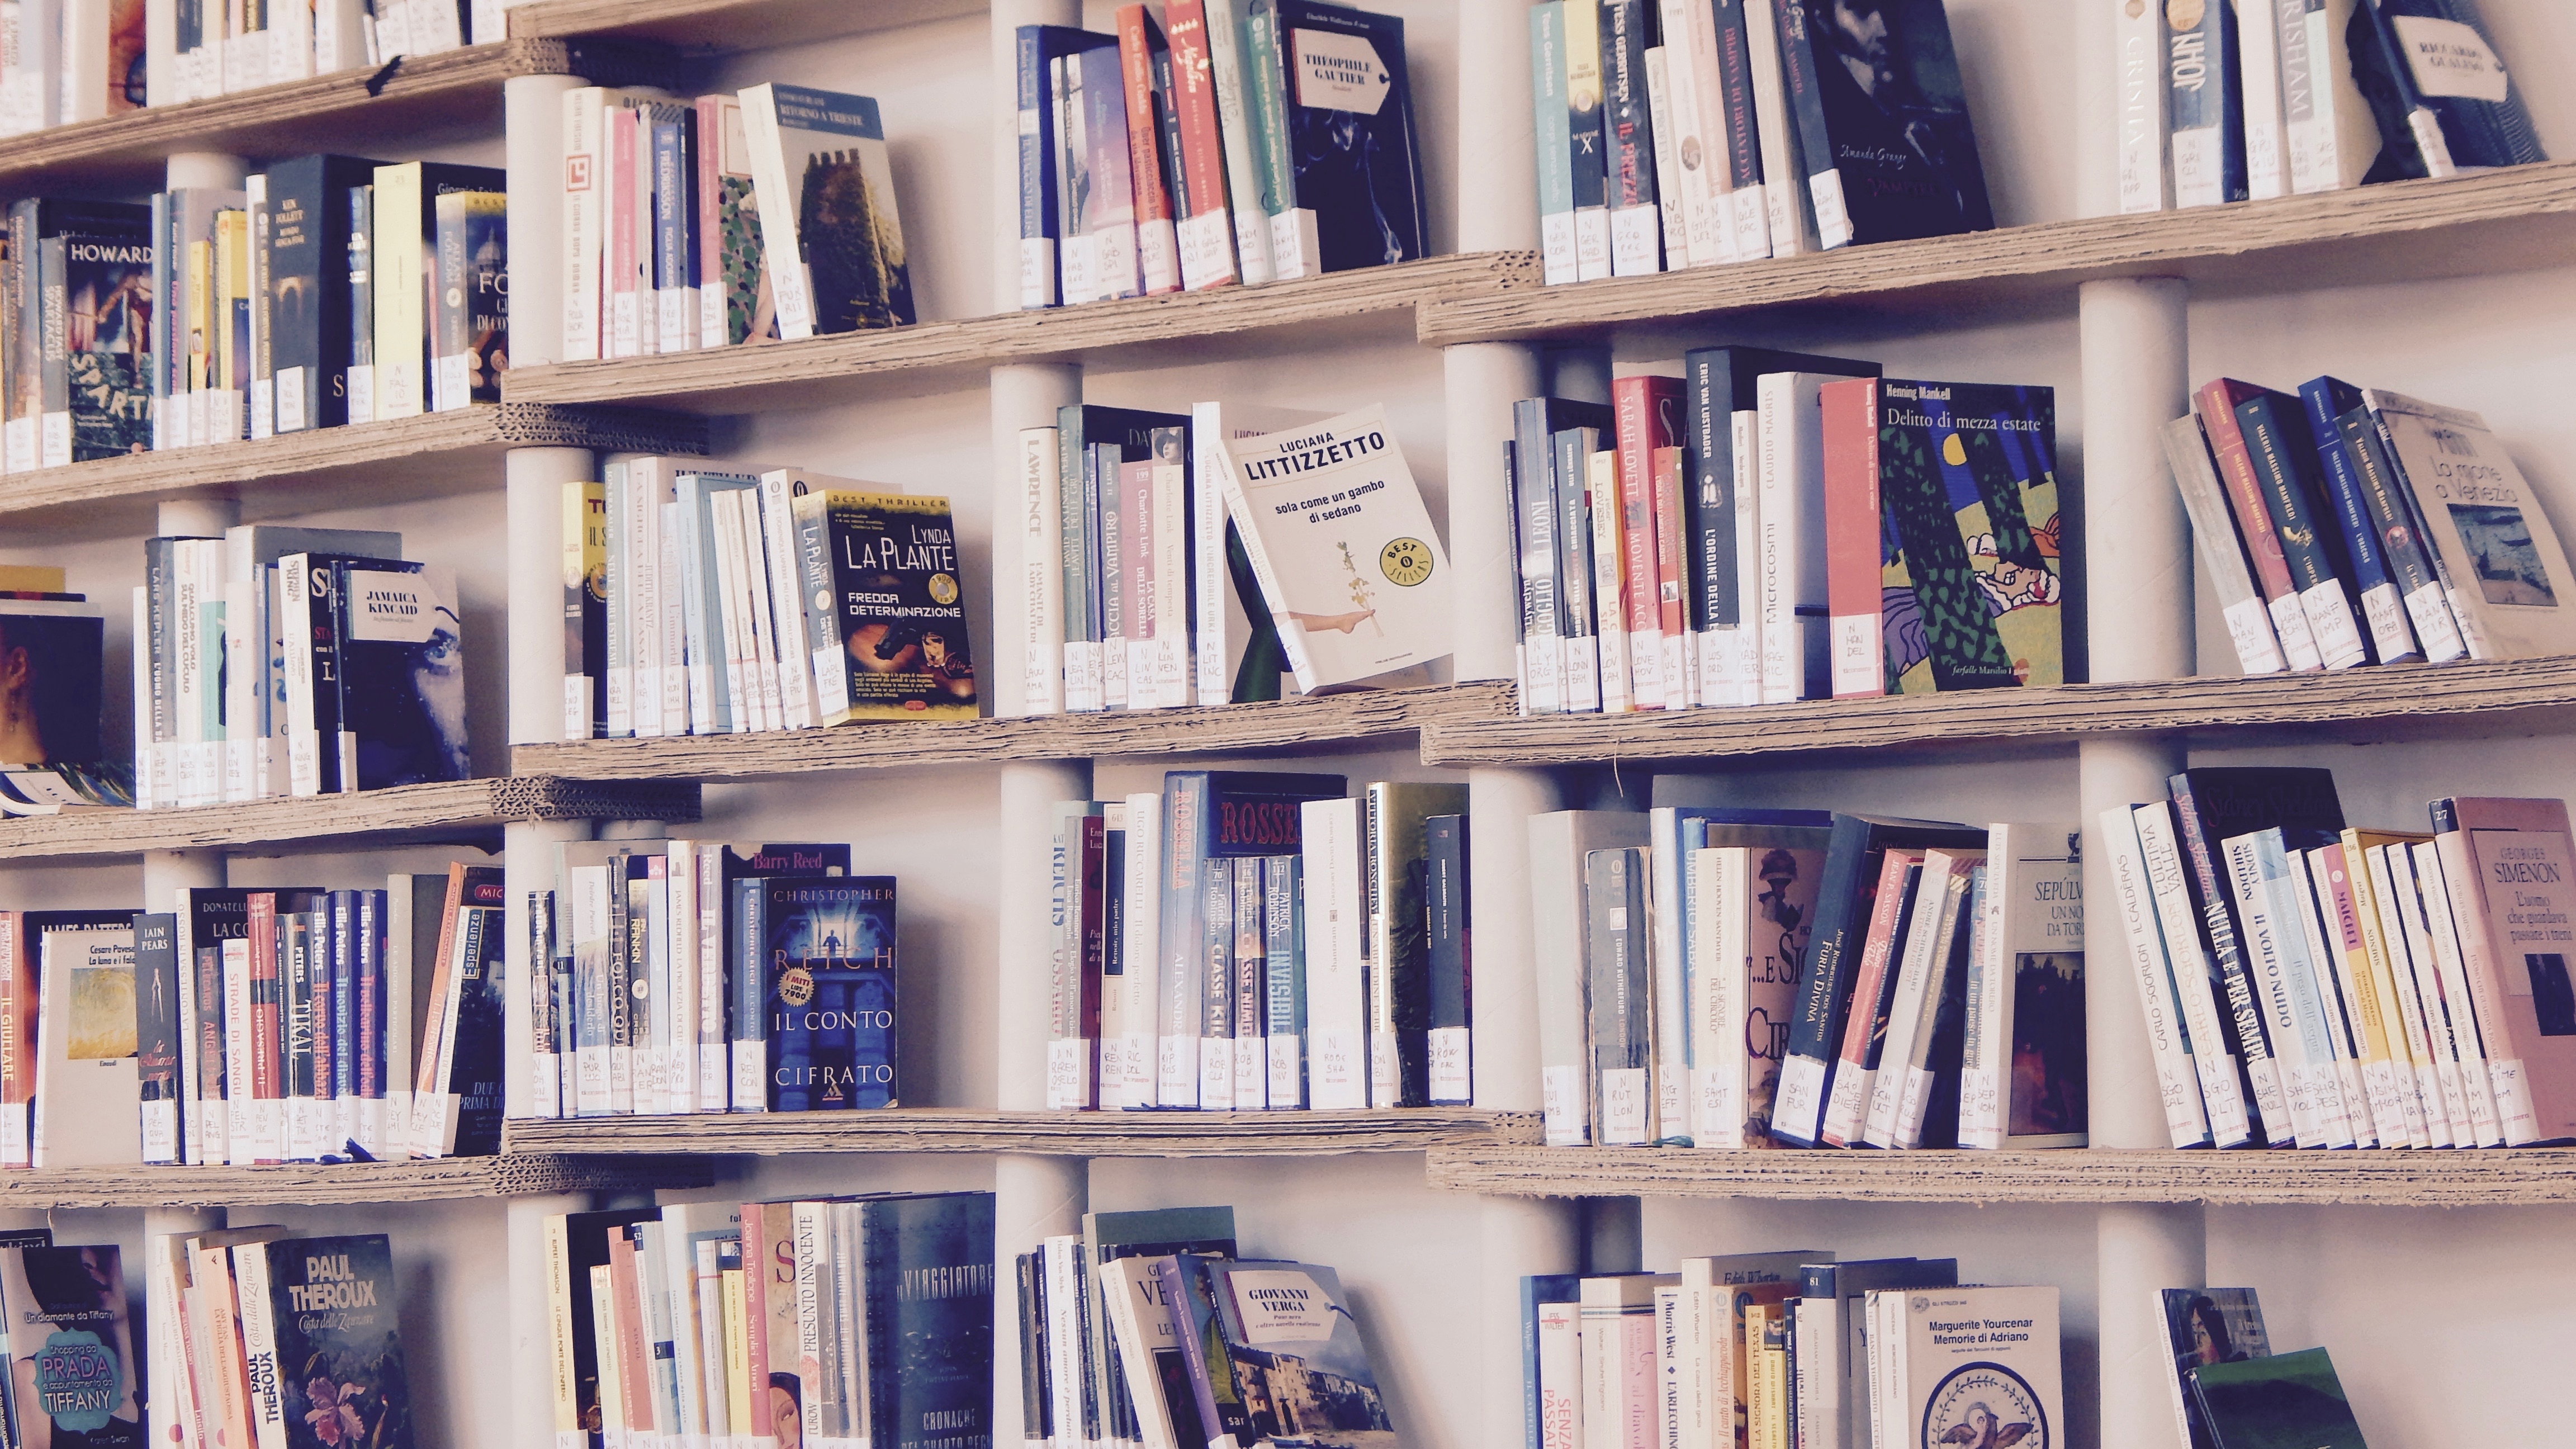
book, read, building, home, reading, reflection, shelf, silence, furniture, education, bookcase, library, books, shelves, culture, shelving, edition, public library, publishers, bookselling